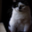
Label: cat